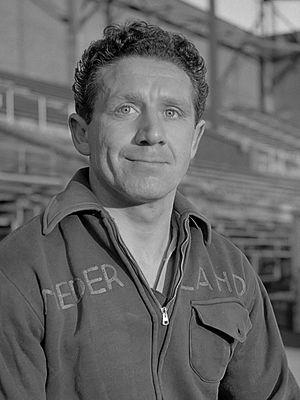
Marinus Terlouw, plus connu sous le nom de Rinus Terlouw est un joueur de football international néerlandais, qui évoluait au poste de défenseur.